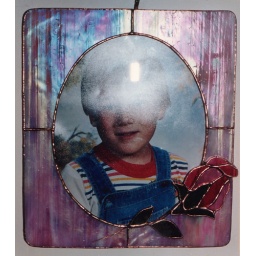
My son Aaron when he was quite young. The irridescent pink glass is quite effective in this picture frame.